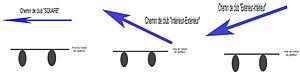
Le golf est un sport de précision se jouant en plein air, qui consiste à envoyer une balle dans un trou à l'aide de clubs. Le but du jeu consiste à effectuer, sur un parcours défini, le moins de coups possible. Précision, endurance, technicité, concentration sont des qualités primordiales pour cette activité.